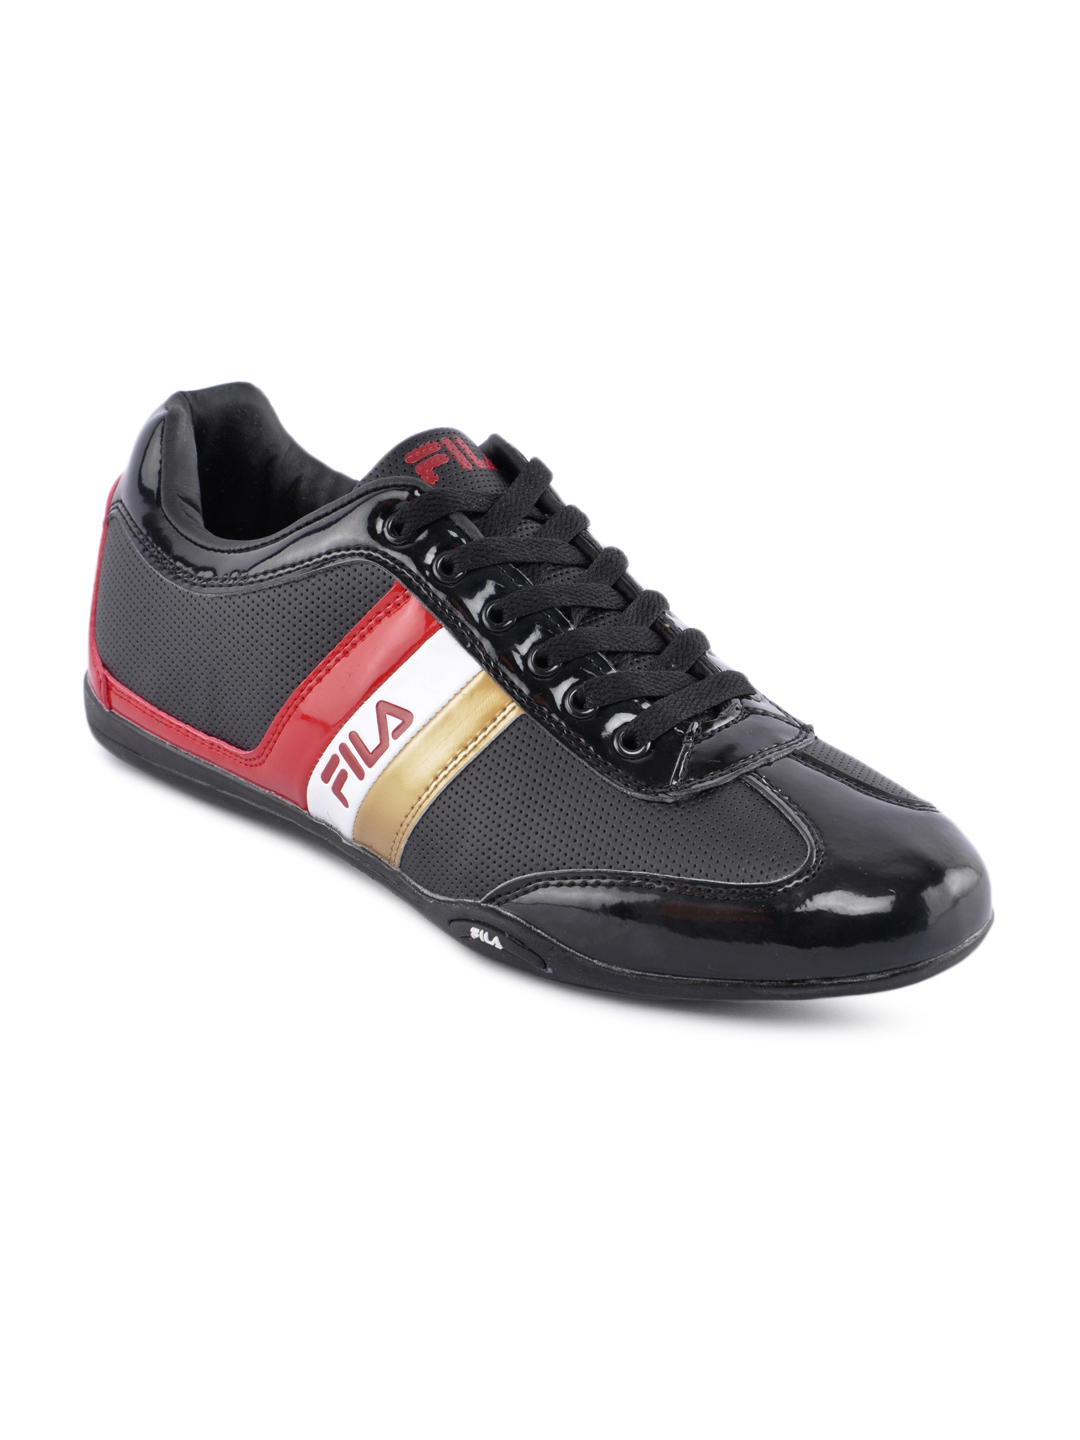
Fila Men Surveillance Black Shoe
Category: Footwear / Shoes / Sports Shoes
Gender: Men
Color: Black
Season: Summer 2012
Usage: Sports